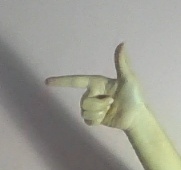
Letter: yaa